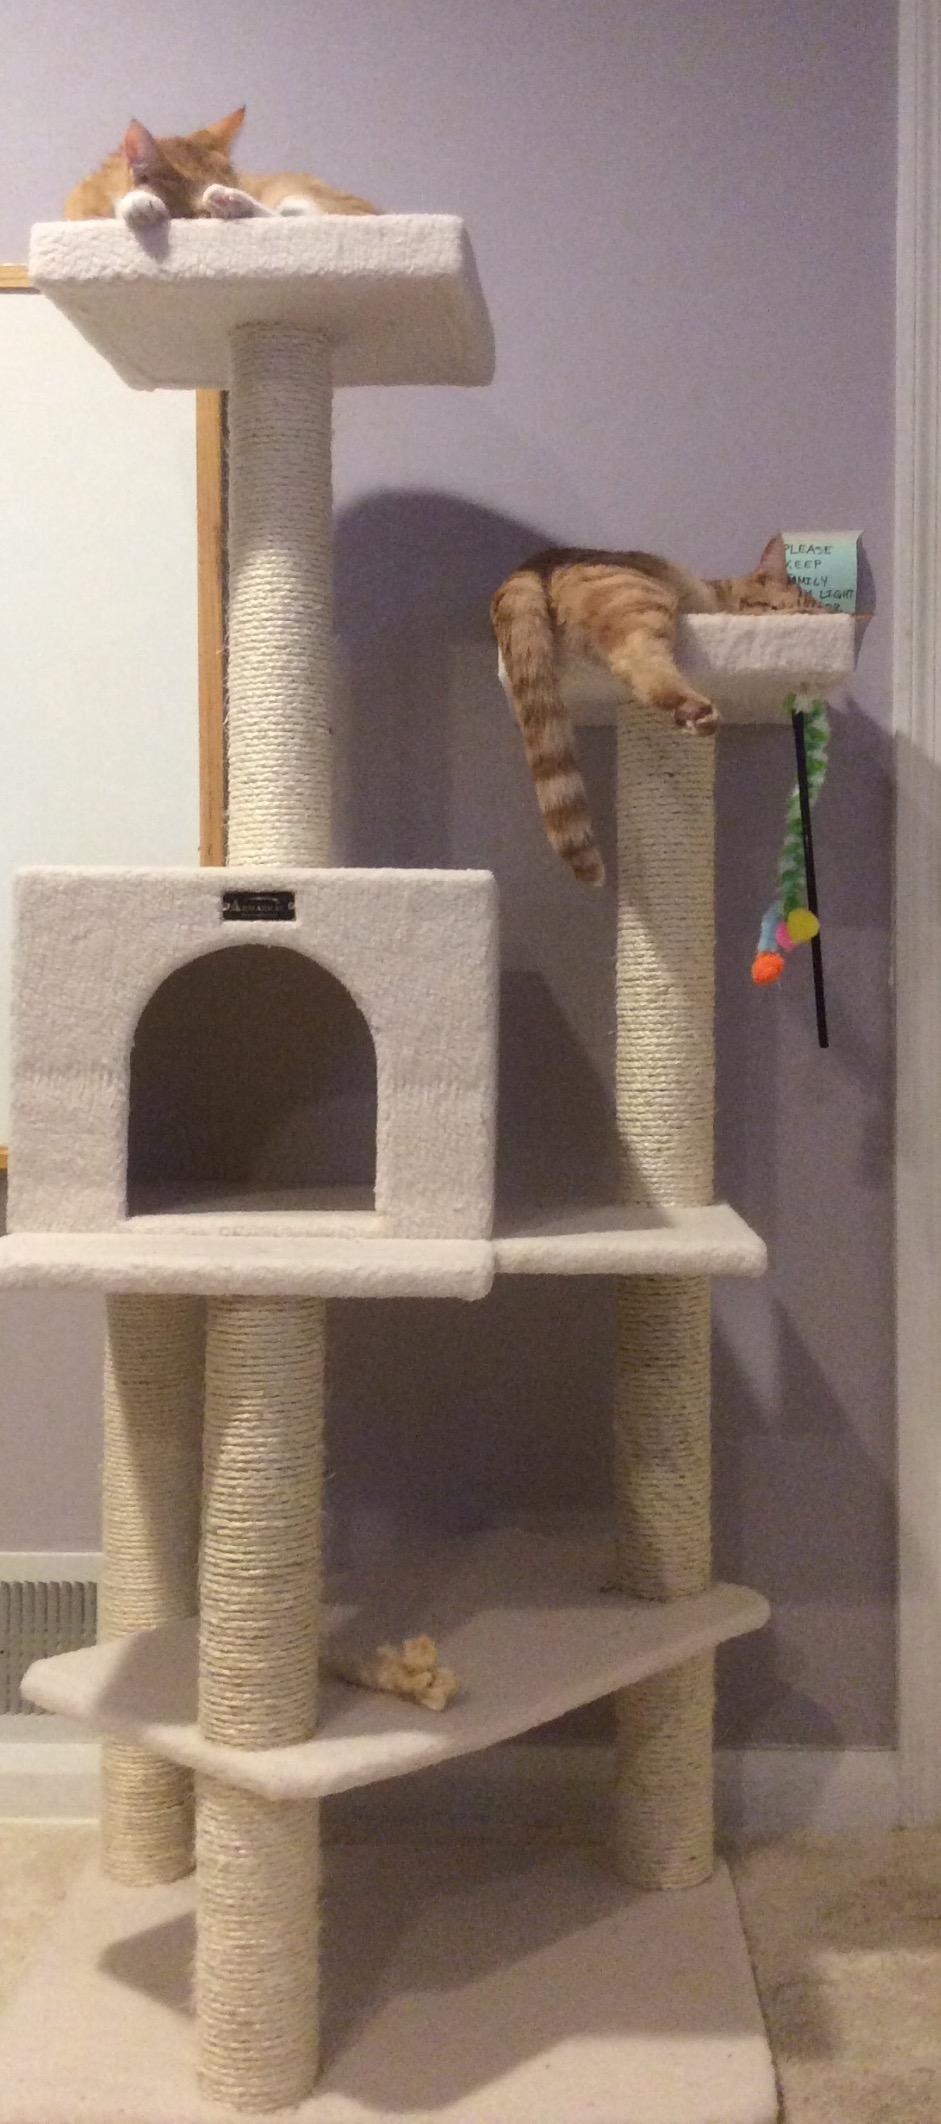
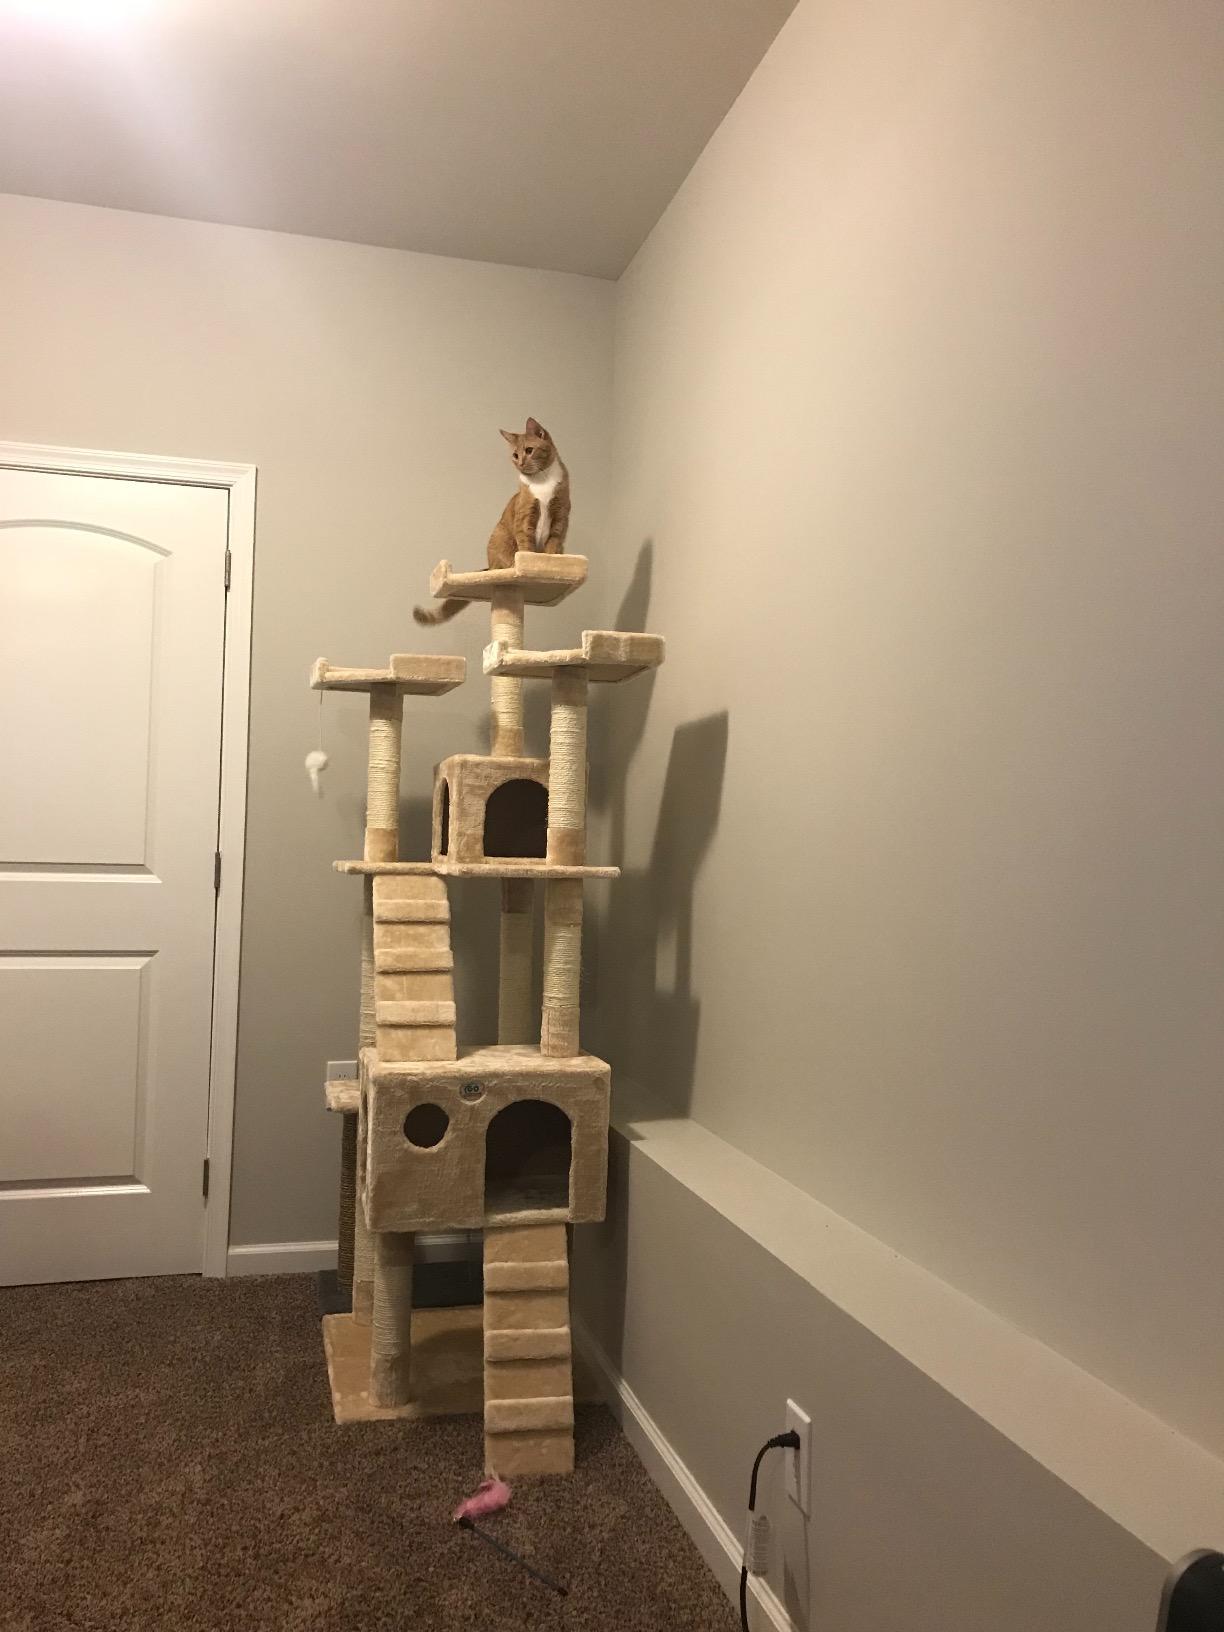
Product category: items_cat tree
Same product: no